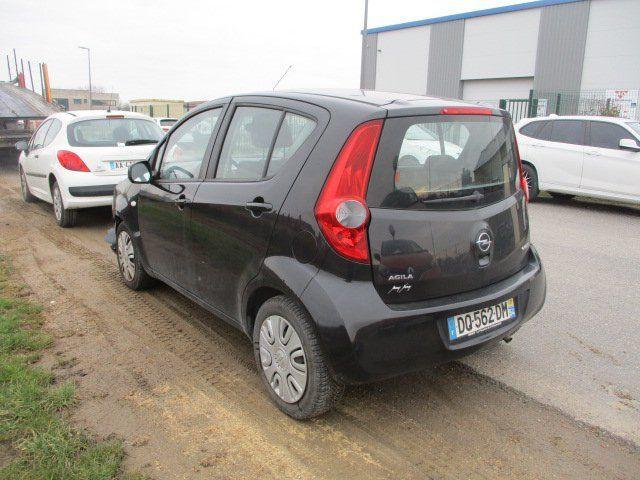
Aucun dommage détecté.
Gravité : aucun